Paul E. Davis

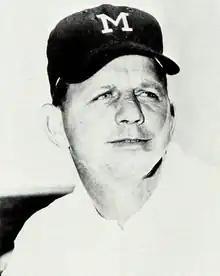
Davis pictured in "Reveille 1963", Mississippi State yearbook

Paul E. Davis (February 3, 1922 – March 31, 2009) was an American college football player and coach. He served as the head football coach at Mississippi State University from 1962 to 1966, compiling a record of 20–28–2.